Office of Child Care

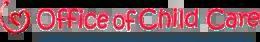
Office of Child Care logo, as of 2018

The Office of Child Care (OCC) is a division of the US Executive Branch under the Administration for Children and Families and the Department of Health and Human Services. It was officially formed in 2010 and replaced the former Child Care Bureau, which was itself established under the Administration on Children, Youth and Families in 1995 by the Clinton Administration. The OCC had been previously established as an unofficial organization within the Child Care Bureau by psychologist Edward Zigler, composed initially of only two staff members.